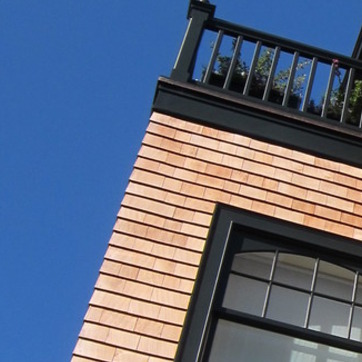
Material: other